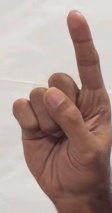
ASL sign: 1